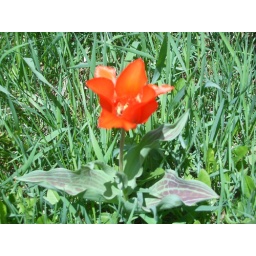
Some kind of orange flower that Timmy discovered in the front yard. He took this photo!